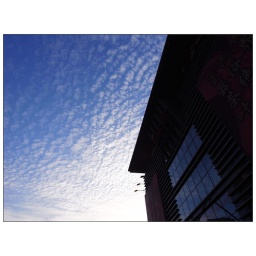
Silk street under the blue sky